Tristar (film)

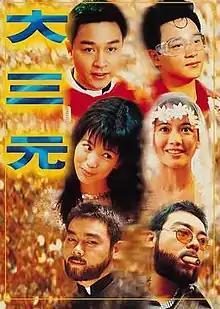
Film poster

Tristar (Chinese: 大三元) is a 1996 Hong Kong comedy film directed by Tsui Hark and starring Leslie Cheung, Anita Yuen and Lau Ching-wan.